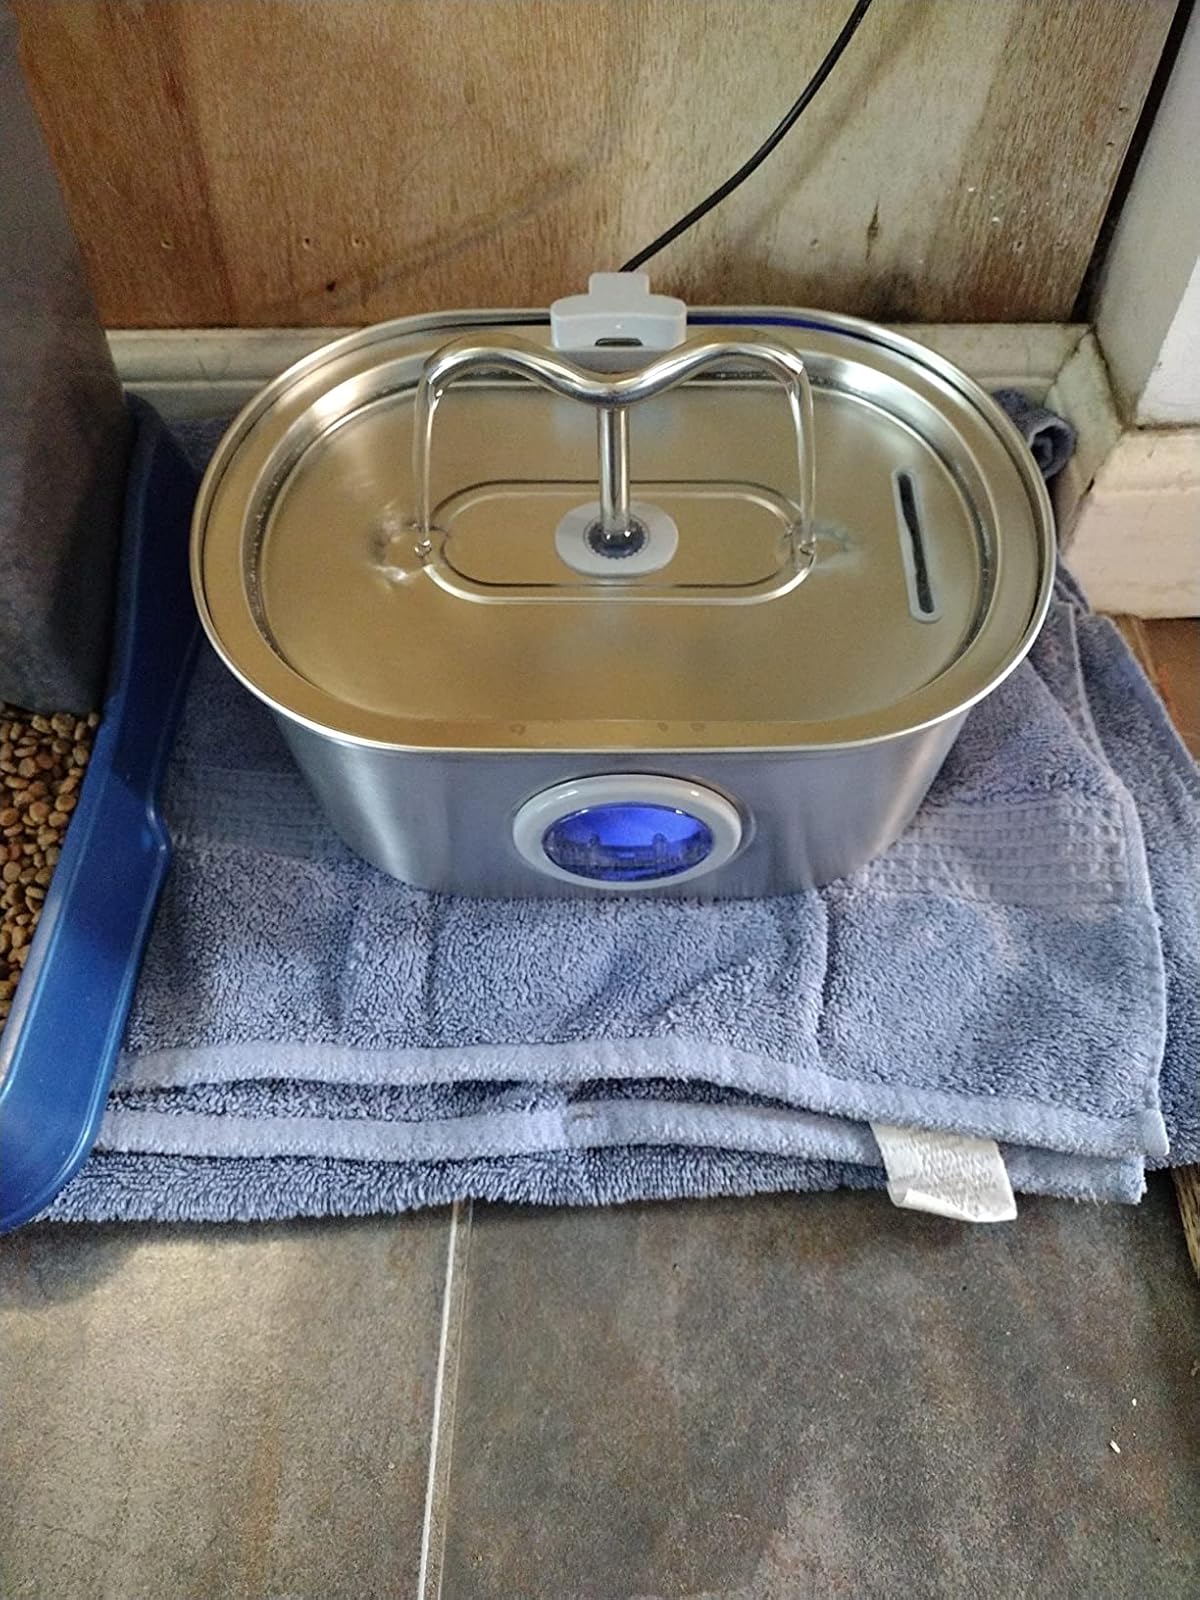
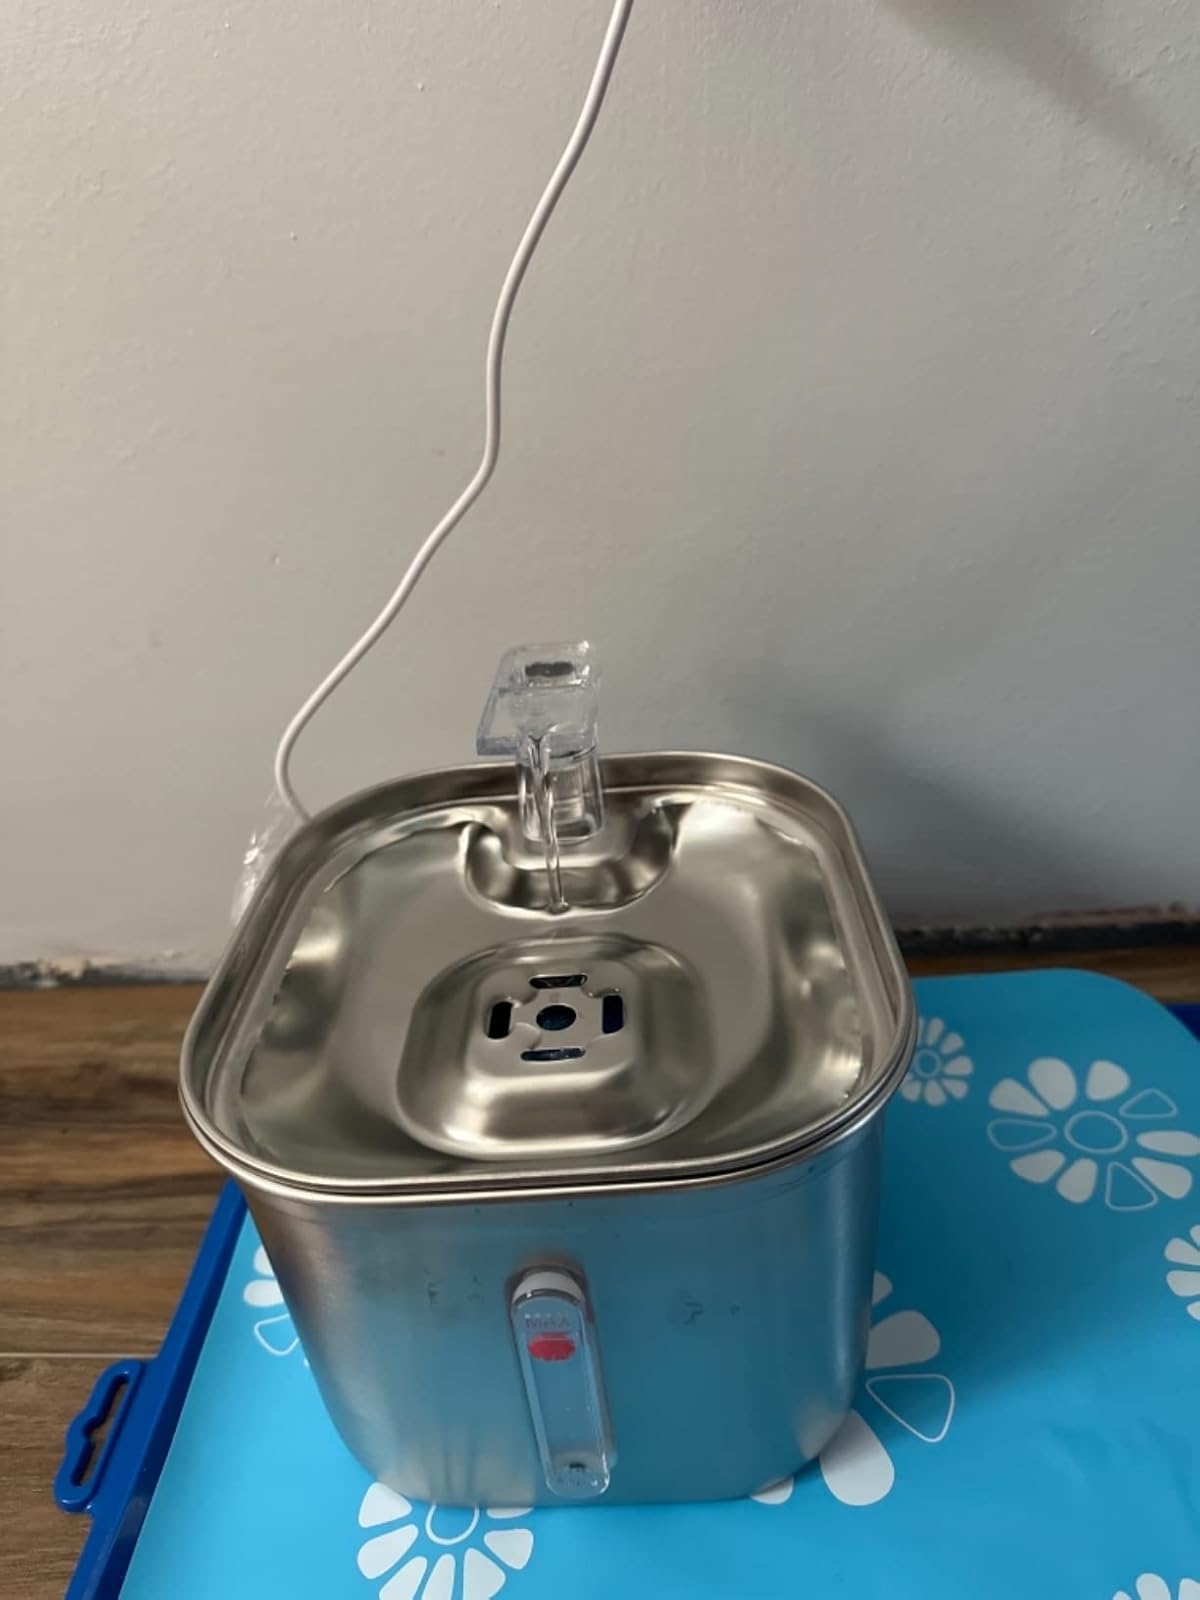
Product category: items_bowl
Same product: no